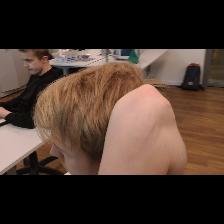
Label: Human